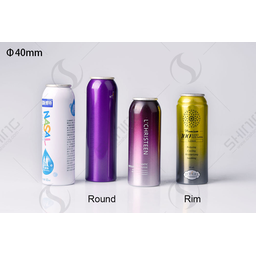
Label: metal